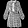
Label: Dress